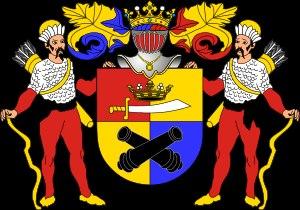
Apraxine ou Apraxina est le patronyme de l'une des plus illustres famille de la noblesse russe.
Le comte Stepan Stepanovitch Apraxine, né le 13 juillet 1757 à Riga et mort le 8 février 1827 à Moscou, est un aristocrate russe qui fut général de cavalerie et gouverneur militaire de Smolensk.